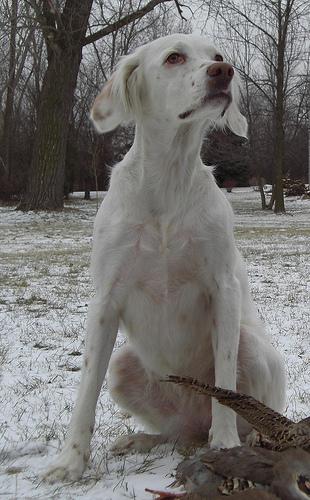
Breed: english setter